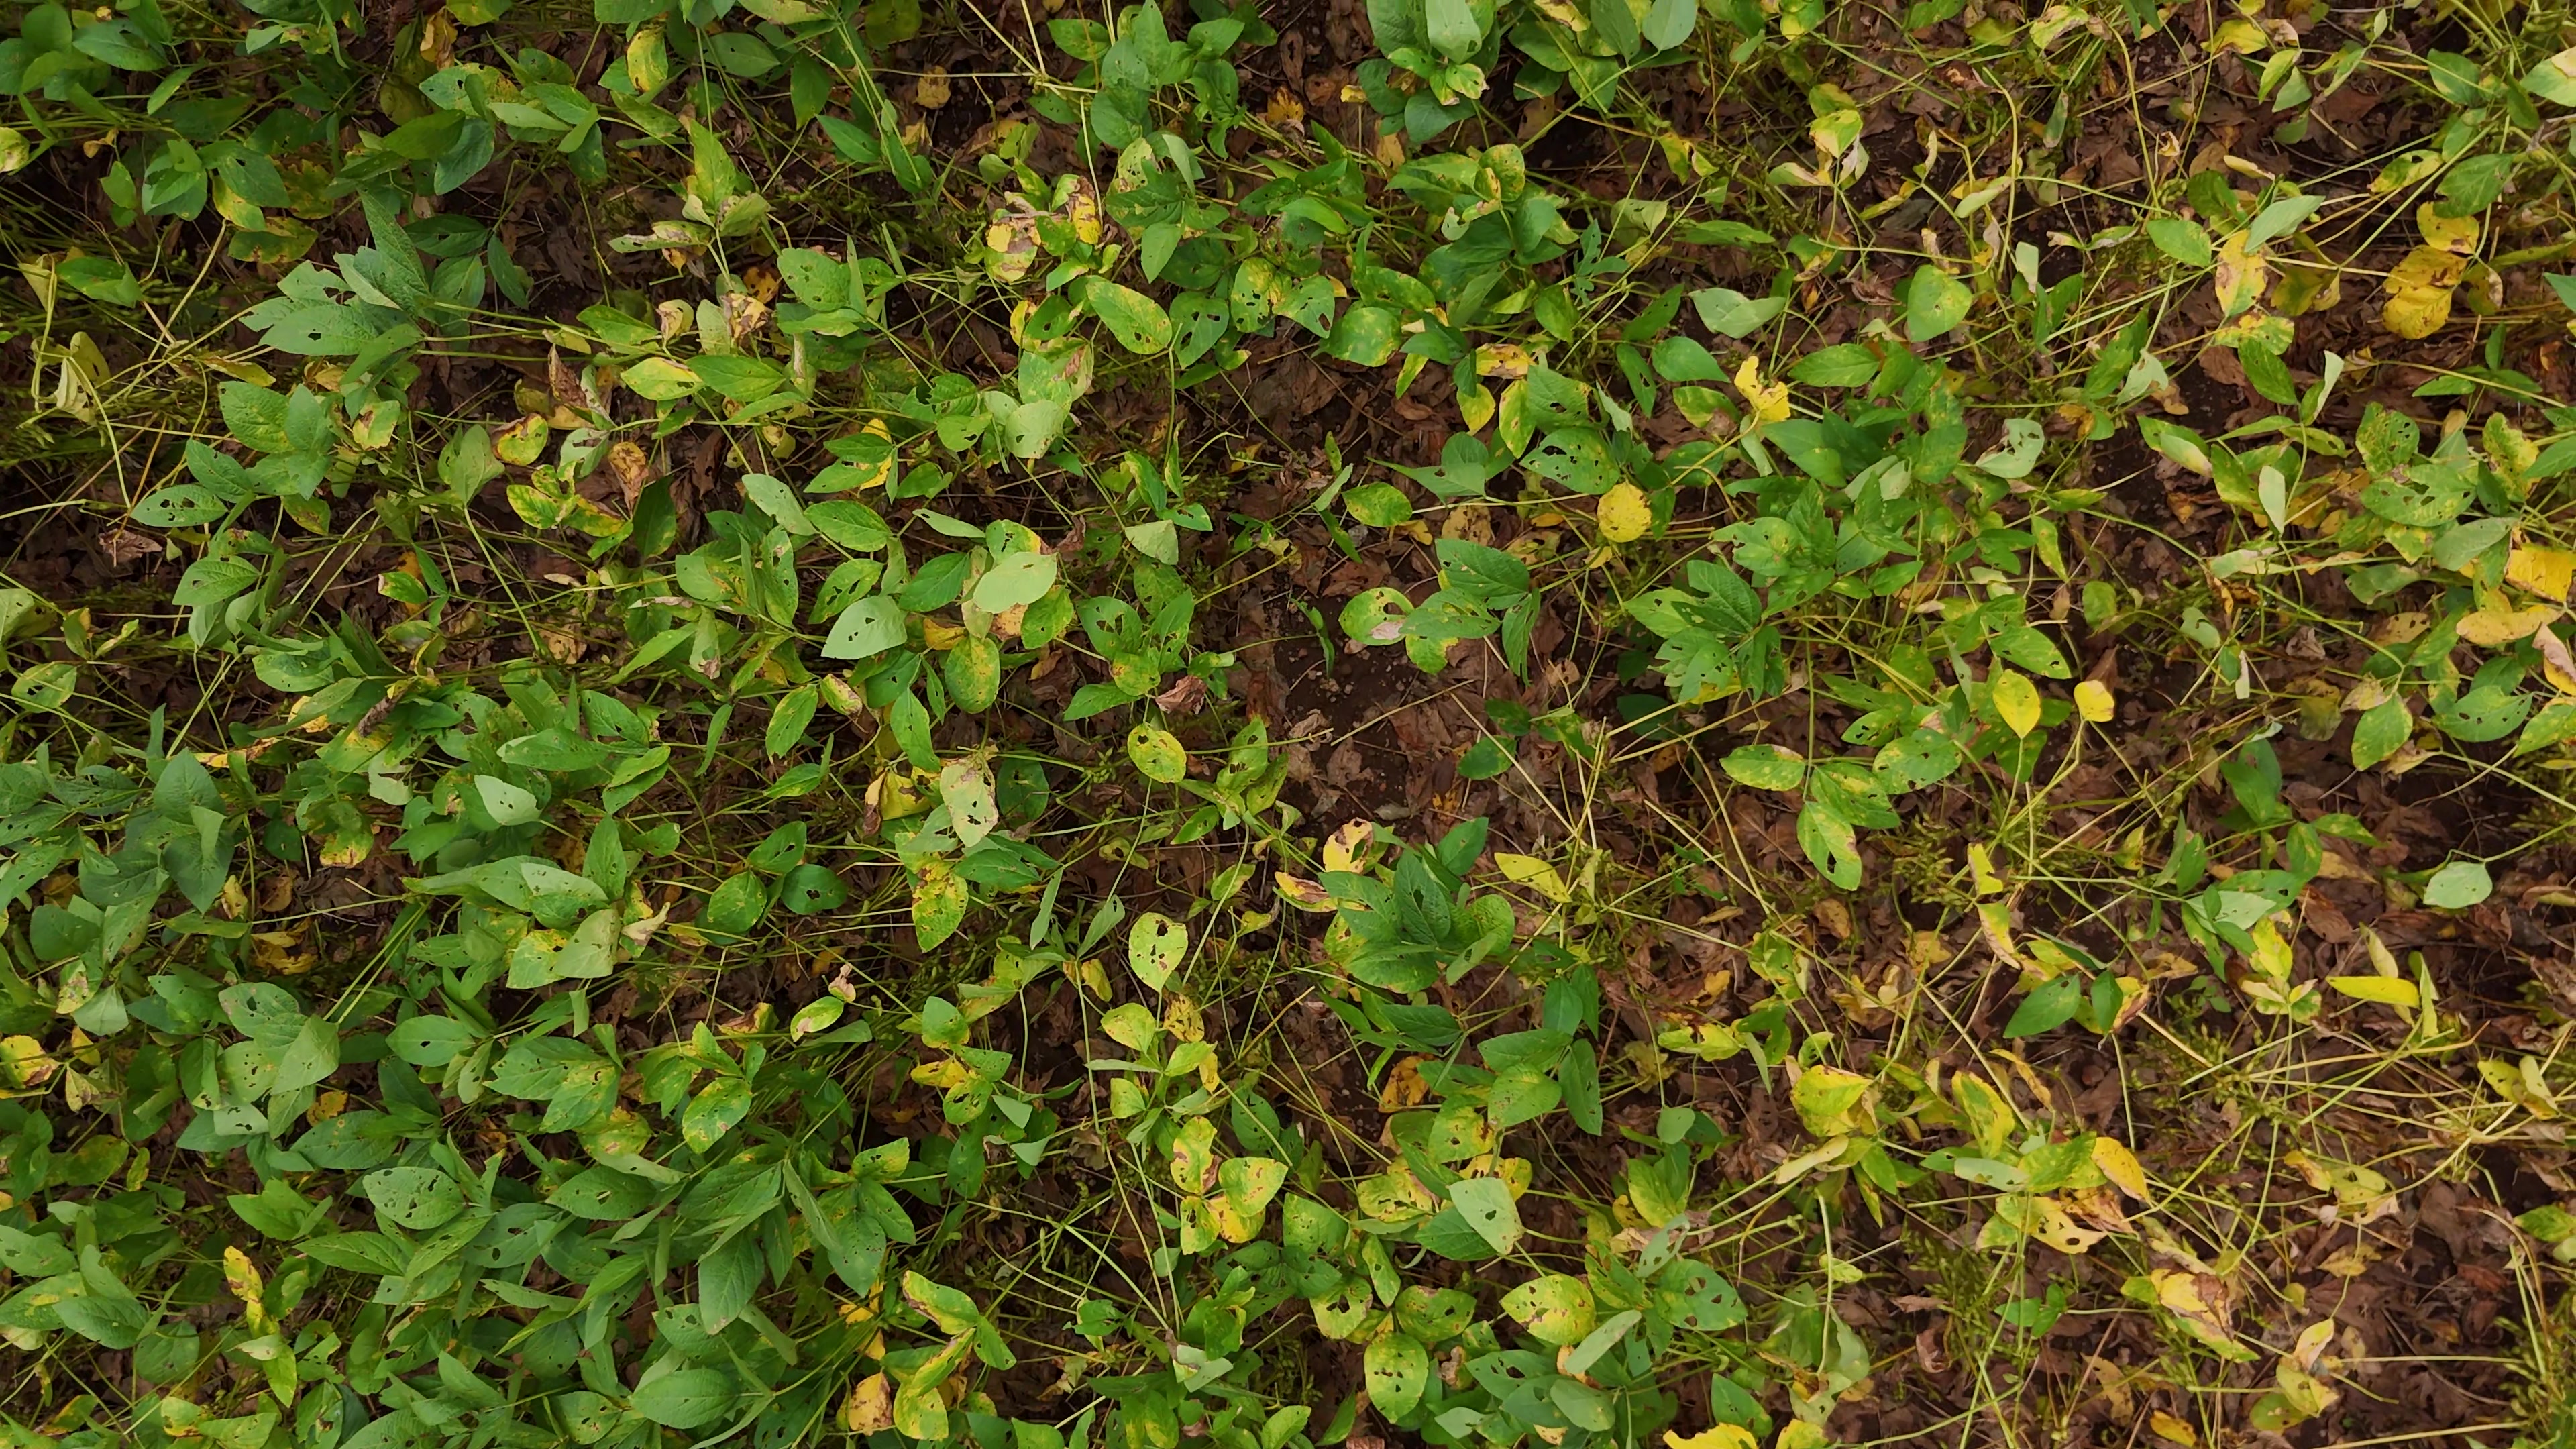
Label: Rust